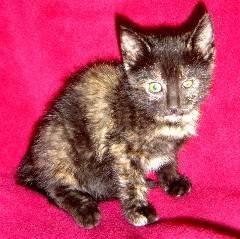
cat